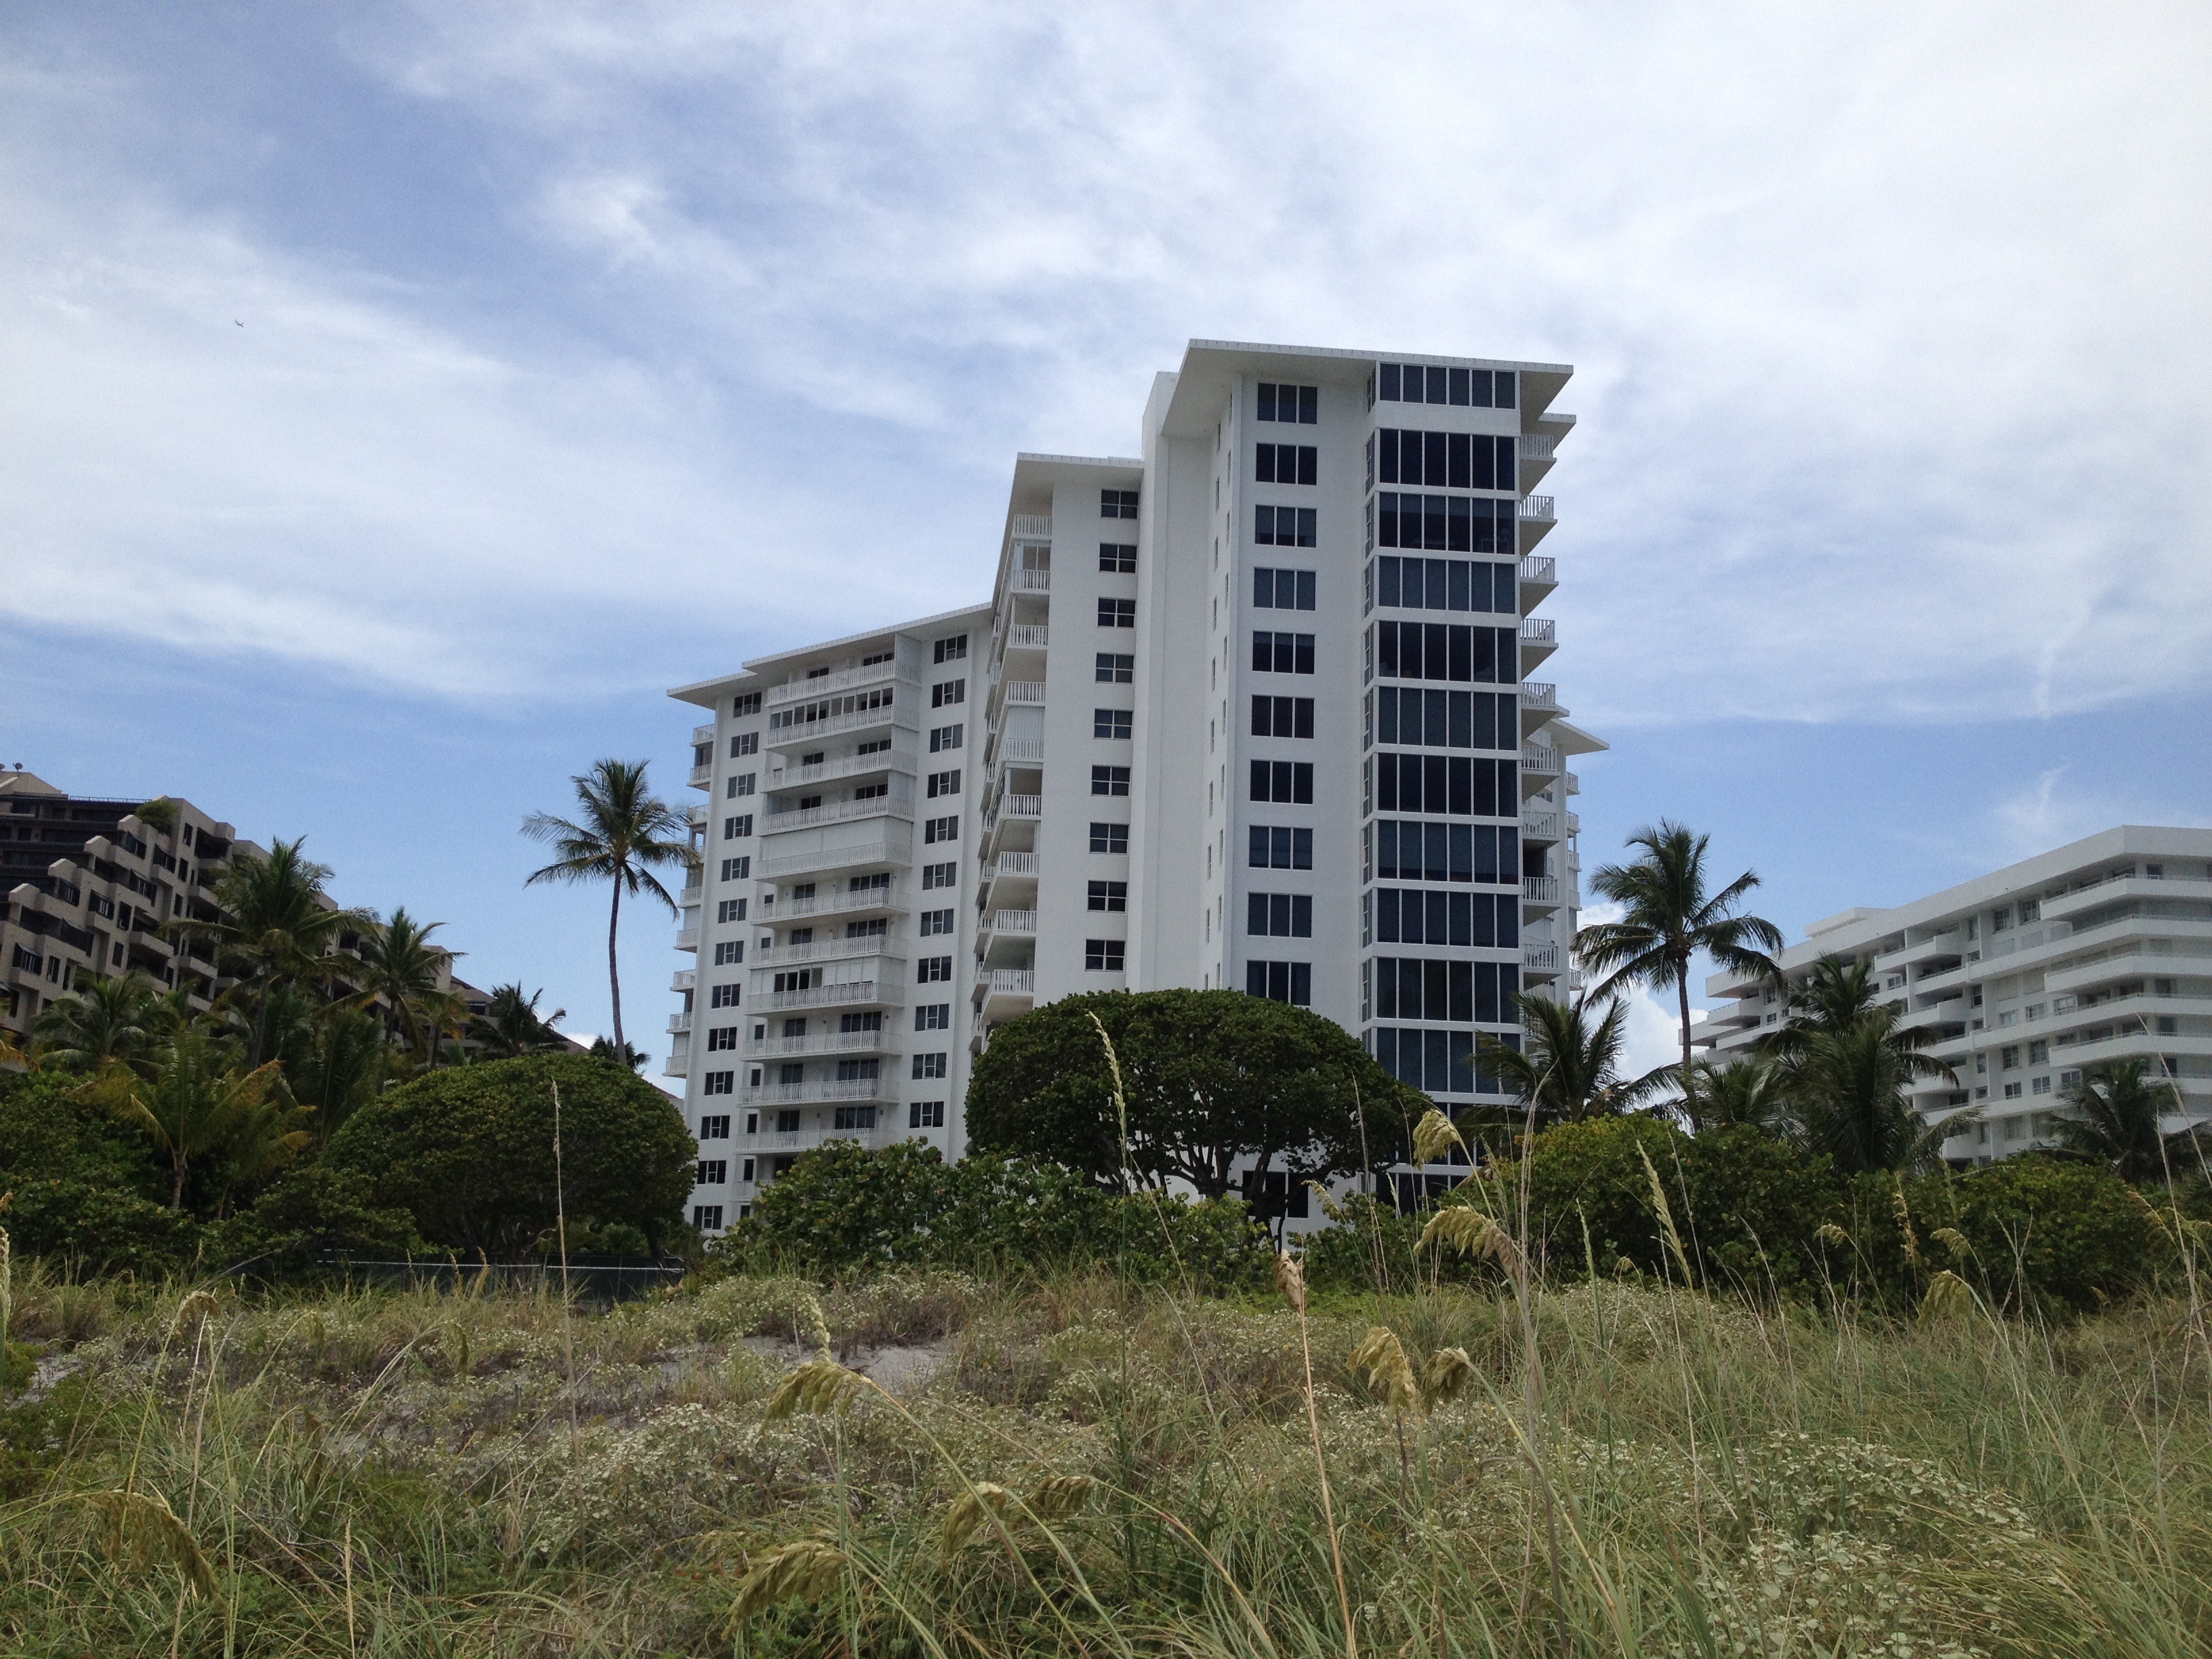
house, tower, key, america, property, tower block, miami, estate, florida, condominium, key biscayne, biscayne, residential area